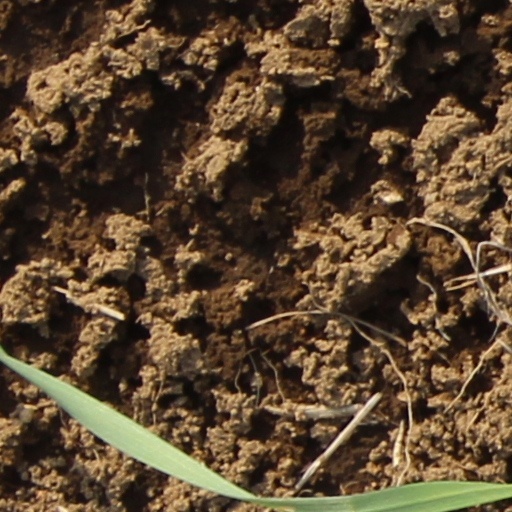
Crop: wheat